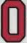
Number: 0